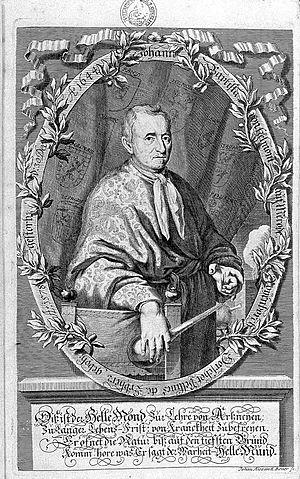
Jean-Baptiste Van Helmont, né à Bruxelles le 12 janvier 1579 et décédé à Vilvorde ou Bruxelles le 30 décembre 1644, est un alchimiste, chimiste, physiologiste et médecin originaire des Pays-Bas méridionaux Il a écrit l'essentiel de son œuvre en latin, mais a laissé aussi un important traité en néerlandais. Il découvrit le gaz carbonique et le rôle du suc gastrique dans la digestion. Il eut le grand mérite d'entamer le tournant de l'alchimie vers ce qui allait devenir la science chimique.
Dans le Canon des mathématiques, François Viète invente l’application de l’algèbre à la géométrie er développe le calcul des fractions décimales.
La chronologie des technologies de l'hydrogène permet de suivre les développements des réalisations humaines depuis la découverte de l'hydrogène jusqu'à nos jours.